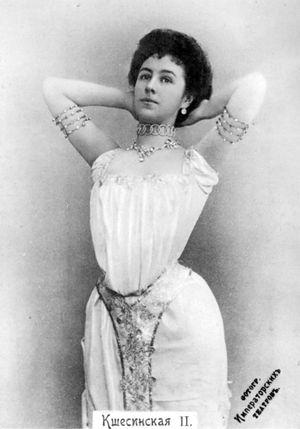
Serge Mikhaïlovitch de Russie, en russe : Сергей Михайлович Романов est un grand-duc de Russie, membre de la Maison Romanov, colonel en 1899, général de division en 1904, général d'artillerie de 1905 à 1915, adjudant-général en 1908, général de cavalerie en 1914 et inspecteur général de l'artillerie de janvier 1916 à mars 1917.
Andreï Vladimirovitch de Russie, plus connu en France sous le nom de grand-duc André de Russie est un grand-duc de Russie qui fut major-général de Sa Majesté Impériale, commandant des Gardes du Corps d'artillerie à cheval de la Garde, nommé sénateur le 2 mars 1911.